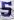
Number: 5